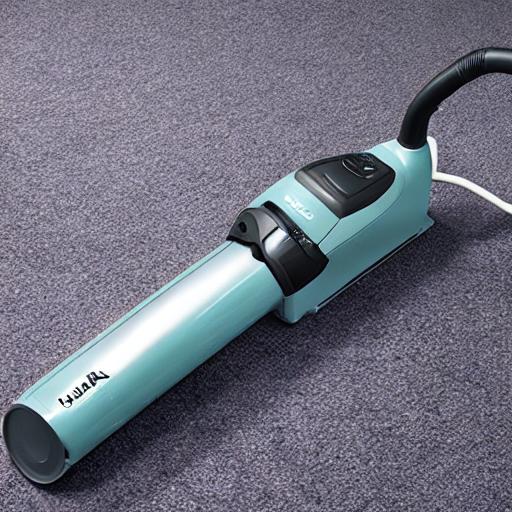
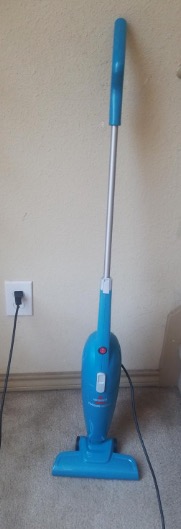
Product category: items_vacuum
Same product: no